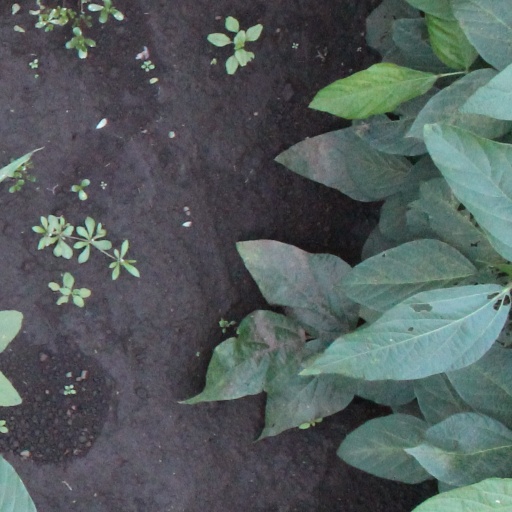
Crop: soybean